Telangana Forest Department

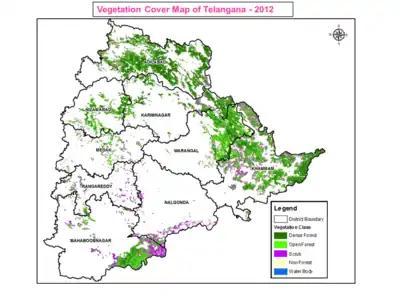
Vegetation cover of Telangana as of 2012

The Telangana Forest Department, also known as Ministry of Forest and Environment, is a government Department of Telangana. It is headed by the Principal Chief Conservator of Forests. The primary function of this department is protection, conservation and management of forests in Telangana State.